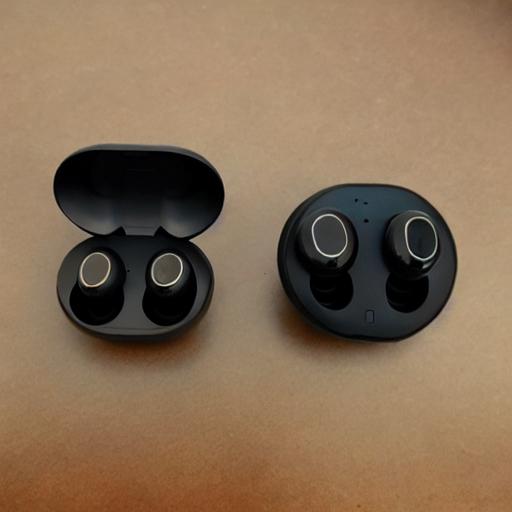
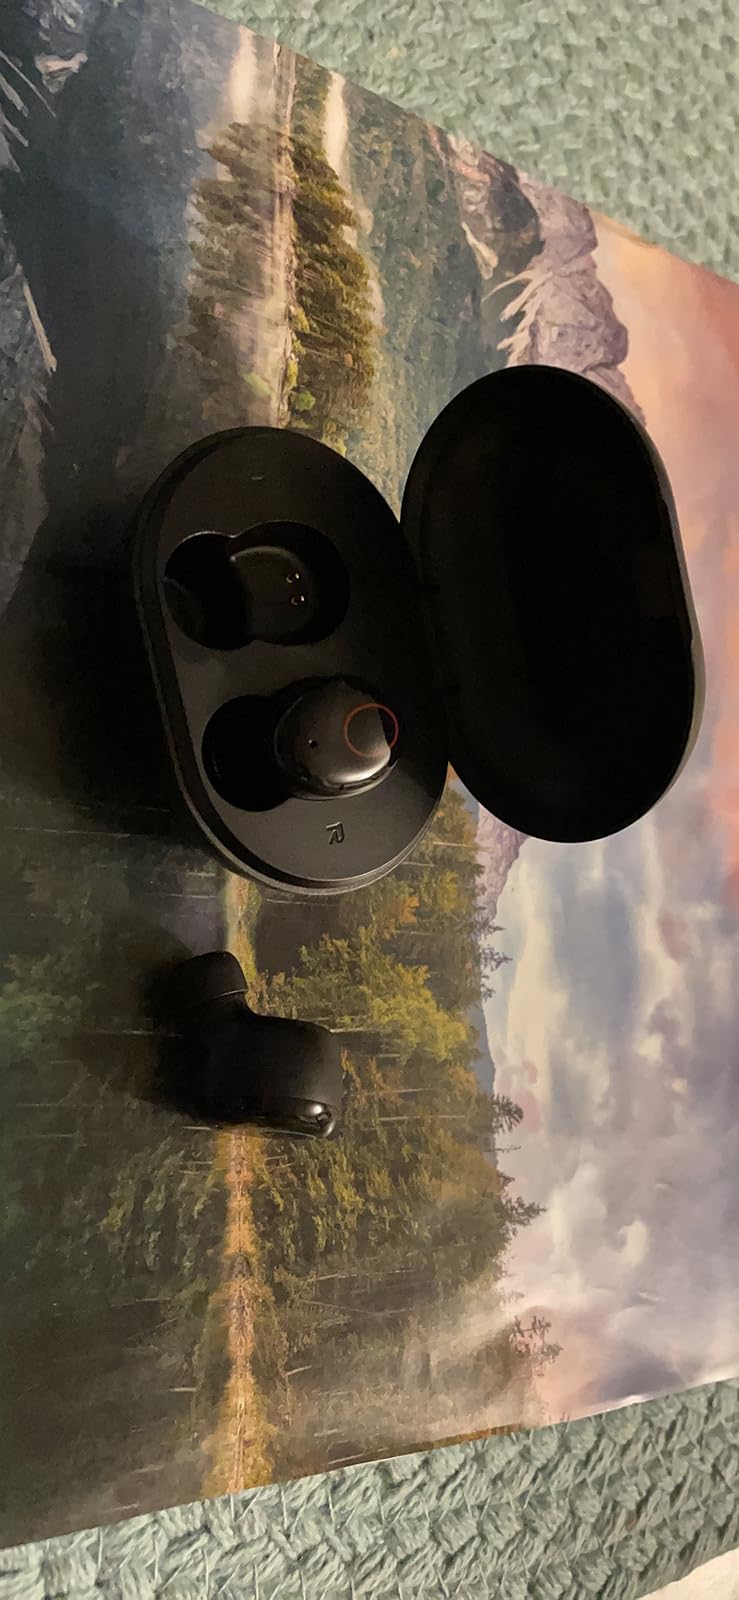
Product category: earbuds
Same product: no